Arago cave

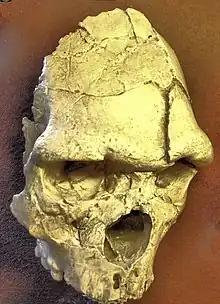
Arago 21

Tautavel Man ("Homo erectus tautavelensis") is a proposed subspecies of "Homo erectus", the type specimen being 450,000-year-old fossil remains discovered in the Arago cave.